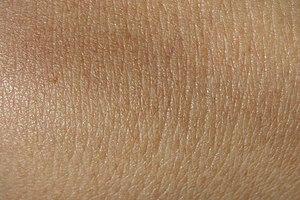
La peau humaine constitue l'organe le plus étendu et le plus lourd du corps ; chez l'adulte sa surface est d'environ 2 m², l'épaisseur varie de 1 à 3 mm. Sa surface d'échange est cependant bien plus petite que l'intestin et le poumon.